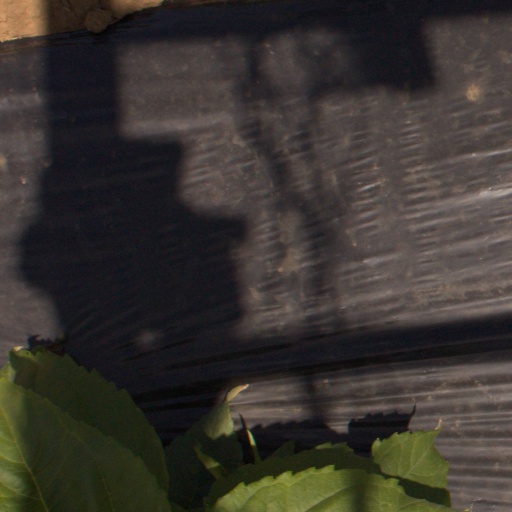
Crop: Jerusalem artichoke